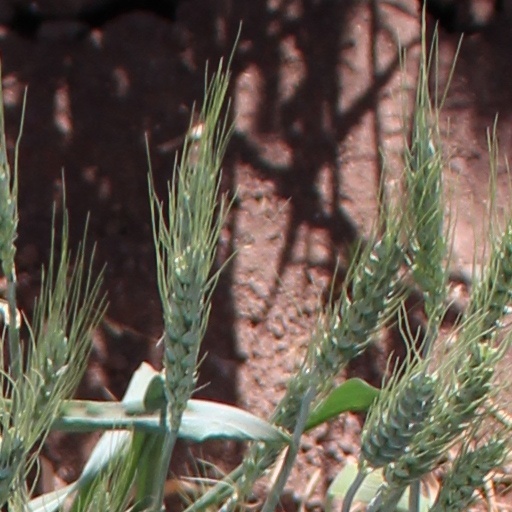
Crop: wheat